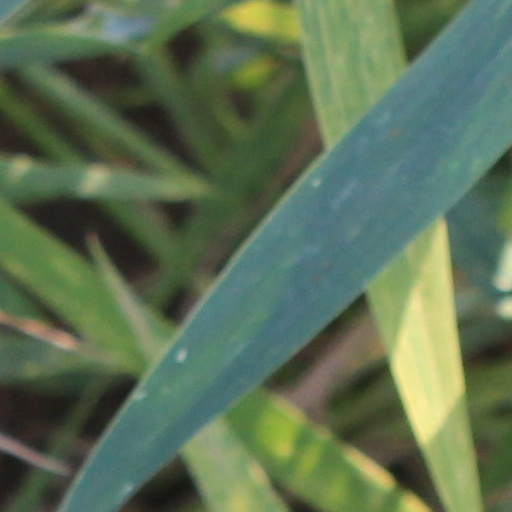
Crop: wheat